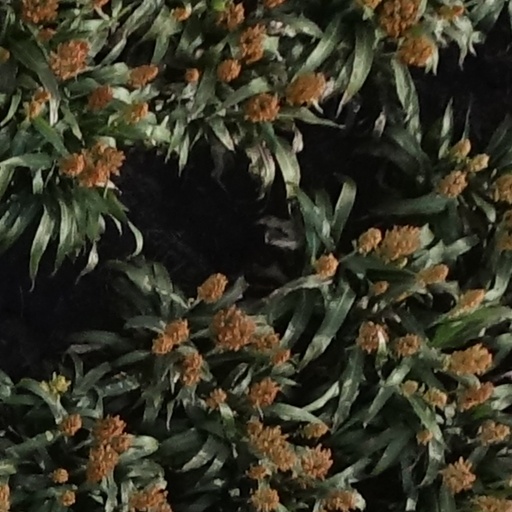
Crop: sorghum